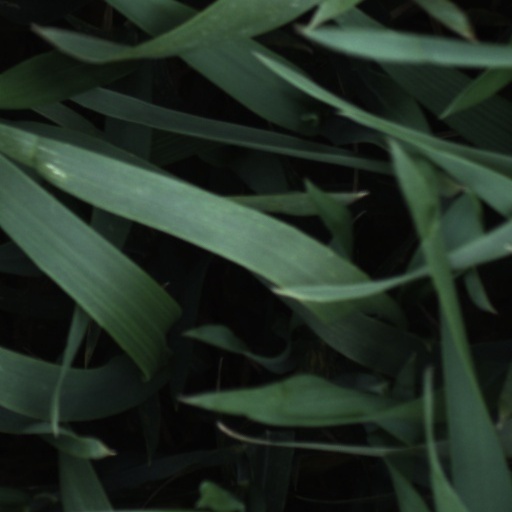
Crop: wheat